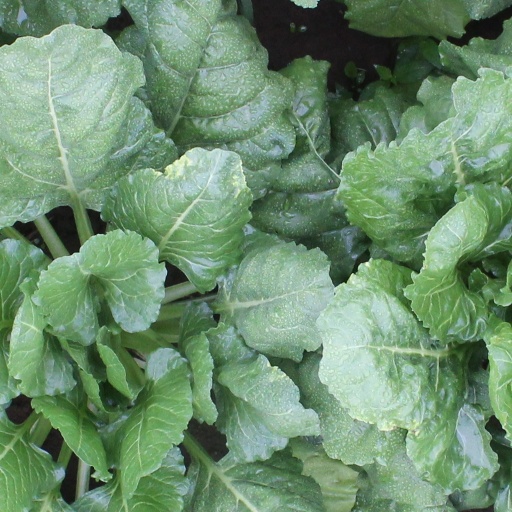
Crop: sugar beet